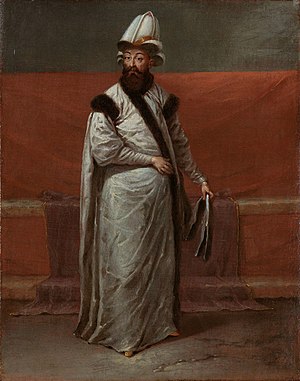
Osmannisk storvesir
Den osmanniske storvisir Nevşehirli Damat Ĭbrahim Pasa
Osmanniske storvesirer var de højestrangerende ministre i det osmanniske rige, med absolut magt og i princippet kun underlagt sultanen selv. Storvesiren holdt det kejserlige segl og kunne indkalde alle andre vesirer til at varetage statens anliggender. De blev kaldt "Kubbealtı-vesirer" med henvisning til deres mødested, den Kubbealtı i Topkapi-paladset. Storvesirens kontor var placeret ved hovedporten. I de spirende faser af den osmanniske stat var vesir den eneste anvendte titel. Den første vesir til at bære titlen storvesir, var Çandarlı Kara Halil Hayreddin Pasha. Kun storvesiren havde sultanens segl. Den oprindelige titel Vezir-i Azam blev gradvist erstattet af sadrazam; begge betyder "stor vesir". Gennem den osmanniske historie har storvesirerne også gået under betegnelserne sadr-ı Ali, vekil-i mutlak, sahib-i devlet, serdar-ı Ekrem, serdar-ı Azam og zat-ı âsafî.